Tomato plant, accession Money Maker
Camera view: vertical (180 deg); turntable rotation: 90 degrees
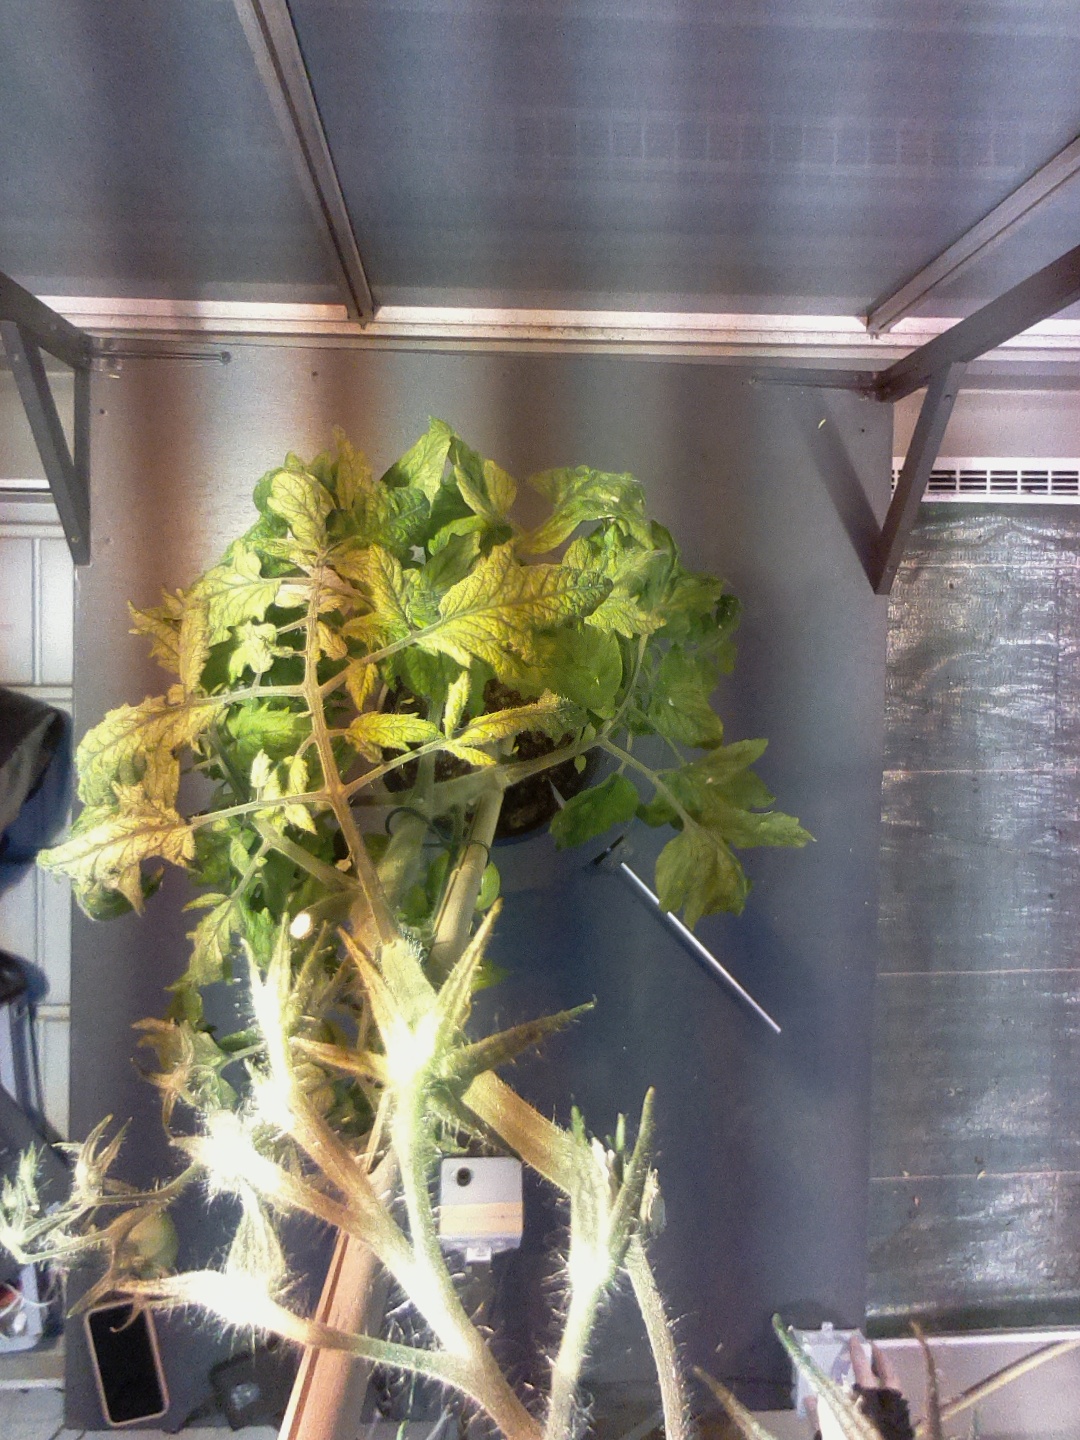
BBCH growth stage 75: 50%-60% of final fruit size